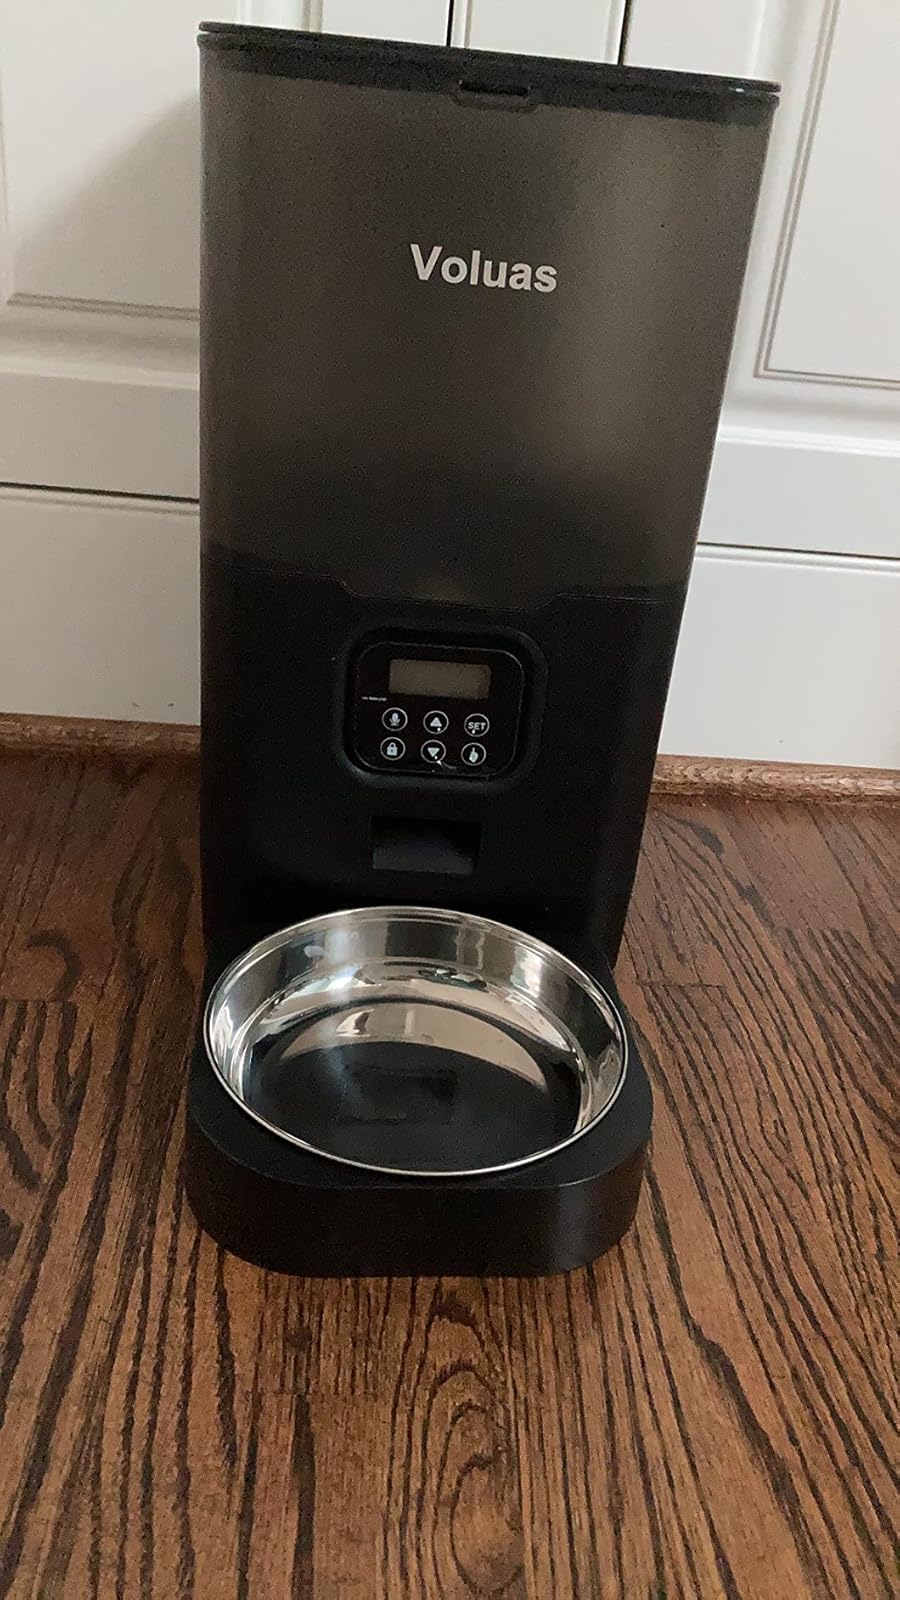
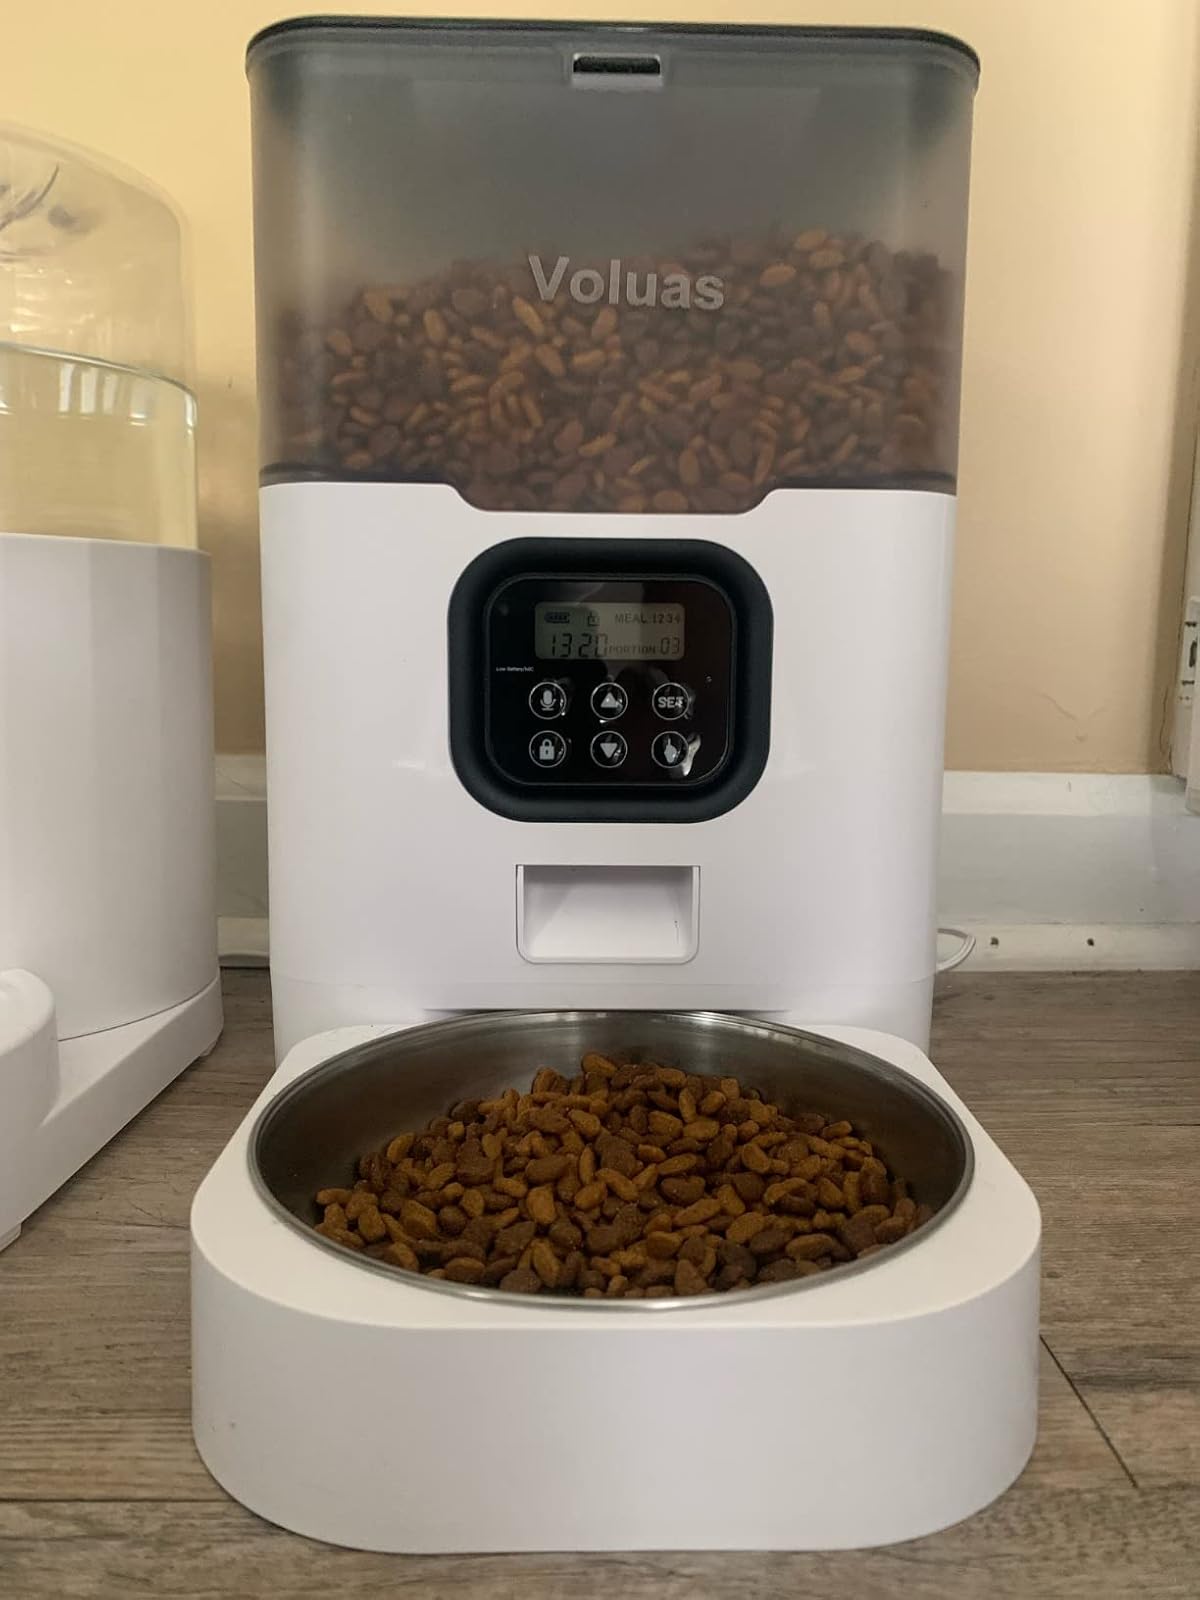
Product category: items_feeder
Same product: no